Advanced emergency medical technician

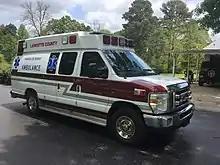
An advanced emergency medical technician ambulance with the Lafayette County Ambulance Service in Lafayette County, Arkansas

California uses an EMT designation which is equivalent to the national EMT-basic, and advanced EMT, which is the intermediate level or limited advanced life support, followed by paramedic, ALS level.